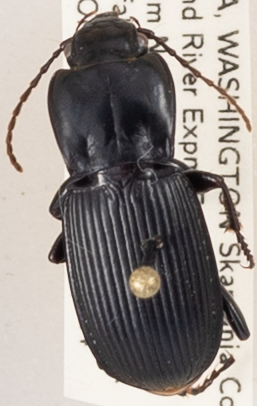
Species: Pterostichus herculaneus
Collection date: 2018-08-14
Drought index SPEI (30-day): -2.09
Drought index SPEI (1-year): -0.32
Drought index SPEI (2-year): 0.54